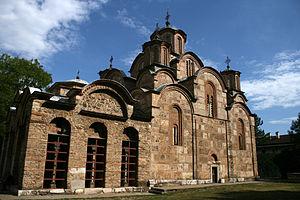
La Convention du patrimoine national, menée par l'Organisation des Nations unies pour l’éducation, la science et la culture désigne, en 1972, tous les sites du patrimoine mondial. D'après l'article 11.4 de la convention, l'UNESCO, ainsi que le Comité du patrimoine mondial, peuvent citer chaque lieu dans lequel des opérations majeures doivent être effectuées sur une Liste du patrimoine mondial en péril. Cette liste a été conçue pour informer la communauté internationale des conditions menaçant les caractéristiques mêmes qui ont permis l'inscription d'un bien et pour encourager des mesures correctives.
Monuments médiévaux au Kosovo est le terme utilisé par l'UNESCO pour caractériser différents biens :